Economic impact of the Russian invasion of Ukraine

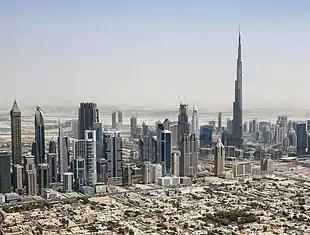
Russian commodities traders relocated from Switzerland to Dubai.

Russia is the world's largest exporter of grains, natural gas, and fertilisers, and among the world's largest suppliers of crude oil and metals, including palladium, platinum, gold, cobalt, nickel, and aluminium. The invasion threatened the energy supply from Russia to Europe, with natural gas prices in Europe reaching an all-time high of $3,700 per thousand cubic meters on 7 March at ICE Futures, and Brent oil prices rising above $130 a barrel for the first time since 2008. This caused European countries to seek to diversify their energy supply routes. On 7 March, German chancellor Olaf Scholz and other European leaders pushed back against the call by the US and Ukraine to ban imports of Russian gas and oil because "Europe's supply of energy for heat generation, mobility, power supply and industry cannot be secured in any other way". However, the EU indicated that it would cut its gas dependency on Russia by two-thirds in 2022.